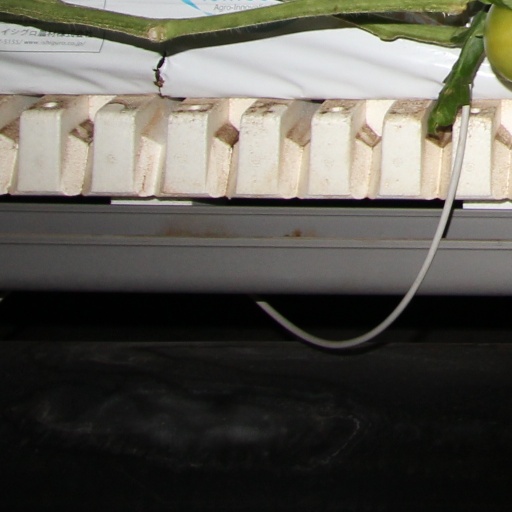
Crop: tomato